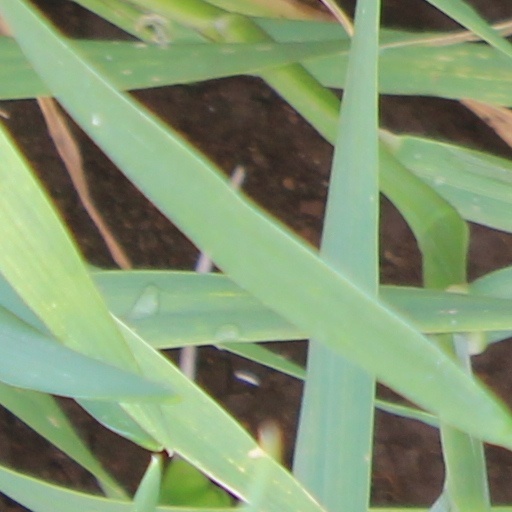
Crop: wheat